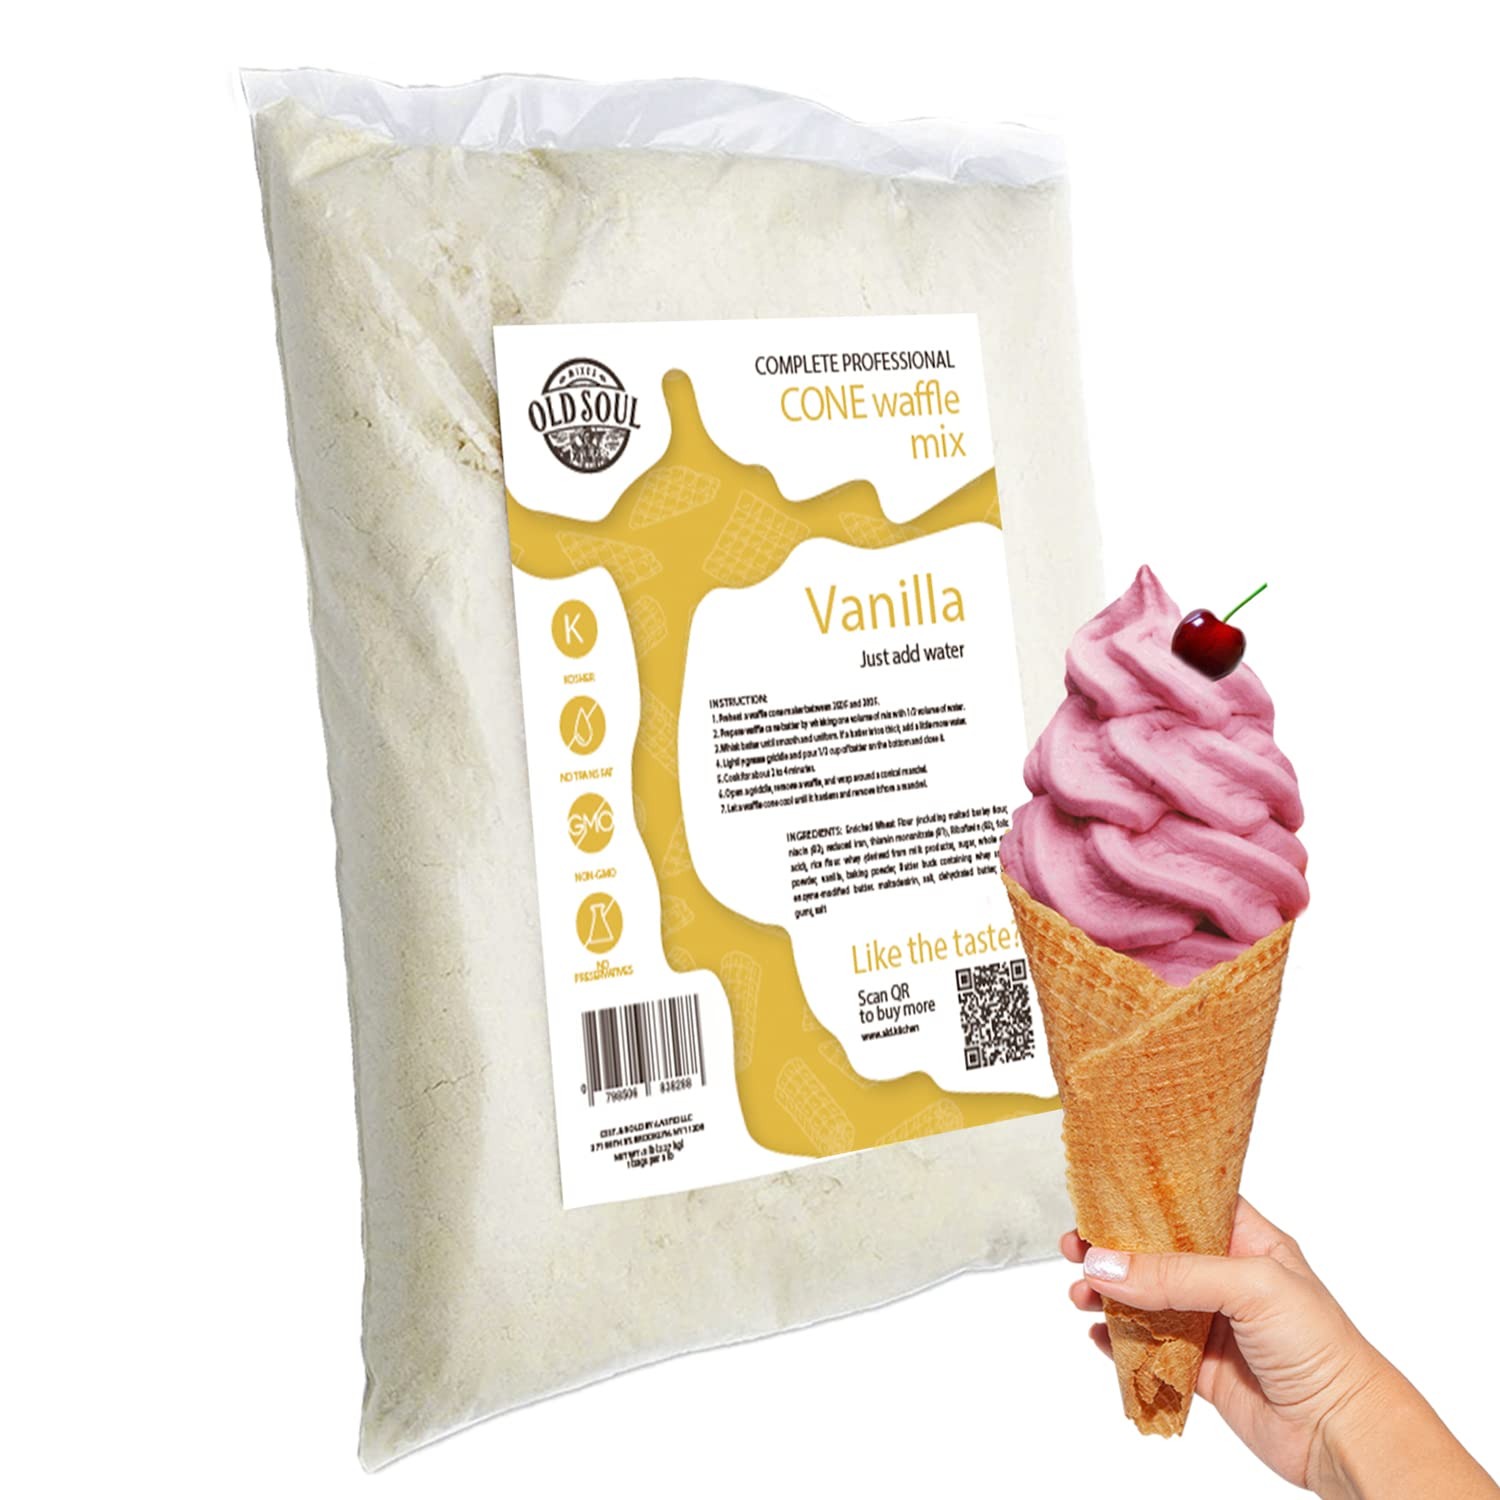
Item Name: ALDKitchen Cone Waffle Mix | Vanilla Flavour | Soy & Nut free | Dough Mix for Egg Waffles (Vanilla, 5 Pound (Pack of 1))
Bullet Point 1: ✪ COMMERCIAL USE: With a package of this Cone Waffle Mix, you can cook up to 112 big Cone Waffles with vanilla flavor. We sell the dough mixes in boxed of 5 lbs (2,2 kg). The product contains no GMO, no trans fats, and no preservatives. The mix contains all the ingredients needed for a delicious waffle, so adding something else is up to you!
Bullet Point 2: ✪ THE SAME TASTE: Choosing this cone waffle dough mix, you don’t need to worry about adding too much sugar or other ingredients, which can happen if you make the dough mix yourself. When you choose a waffle mix, the components always remain the same. So, you can have no doubts that the waffle taste will always remain the same and meet your customers’ expectations.
Bullet Point 3: ✪ EASY TO COOK: To make a batter, you need to add some water according to instructions and wait for about 10 minutes for the batter to be ready. You may add more sugar or other ingredients, but it is optional. Having a box of cone waffle mix in your kitchen significantly saves your time and facilitates waffle production.
Bullet Point 4: ✪ ALWAYS FRESH: You need just 15 minutes to prepare a new bowl of batter, which is pretty convenient when you run out of it at rush hour. There is no need to make a great amount of batter in the morning, so you always have it fresh when required.
Bullet Point 5: ✪ 100% GUARANTEED QUALITY: Great customer support with a flexible return policy and a money-back guarantee. Your satisfaction is our main priority, that is why we are constantly improving our service and value any feedback. We are always available for any questions and concerns you might have. We provide warranty and after-sale service support to make sure you are fully satisfied with your experience and our product.
Product Description: <p>With a box of this Cone Waffle Mix, you can cook up to 112 fresh waffles with vanilla flavour. The mix contains all the ingredients needed for a delicious waffle, so adding something else is up to you!<p>
Value: 80.0
Unit: Ounce

Price: 42.99